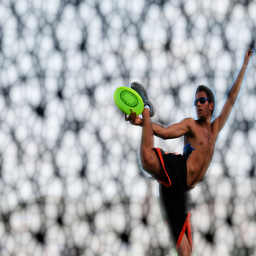
a young man is playing with a frisbee
A shirtless man contorting his body while holding a frisbee.
A man holding a green frisbee while wearing no shirt.
a person posing with a frisbee with a blurry background
A man without a shirt on and doing tricks with a frisbee.